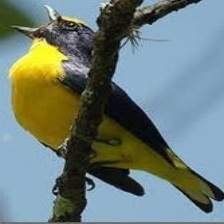
Species: ANTILLEAN EUPHONIA
Scientific name: EUPHONIA MUSICA